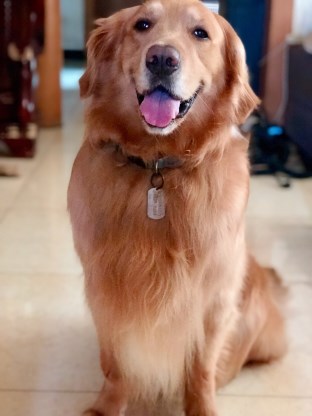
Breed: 5355-n000126-golden_retriever